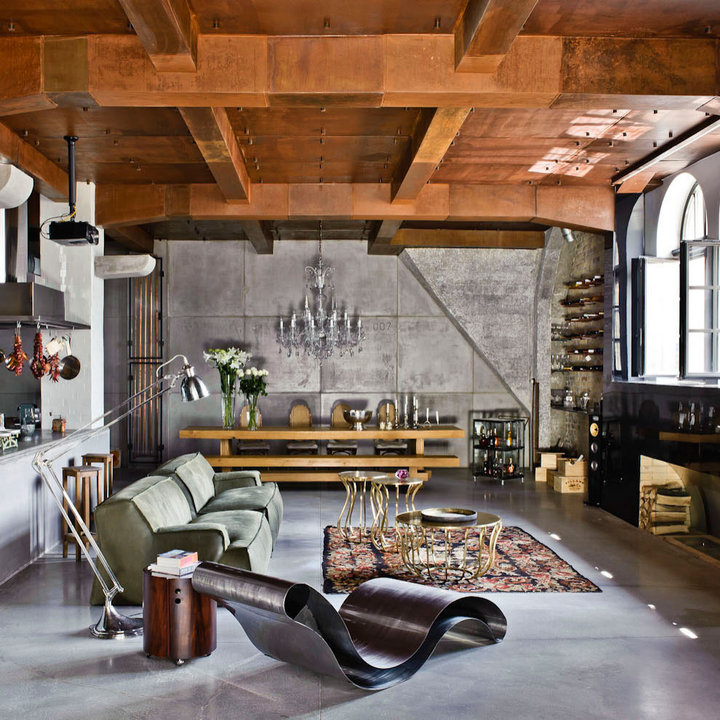
Style: Industrial